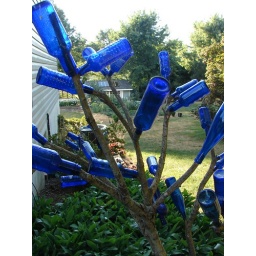
Blue bottle tree by Audrey